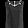
Label: Shirt